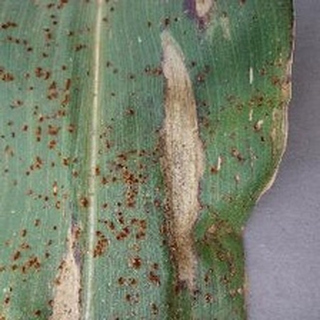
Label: corn_northern_leaf_blight